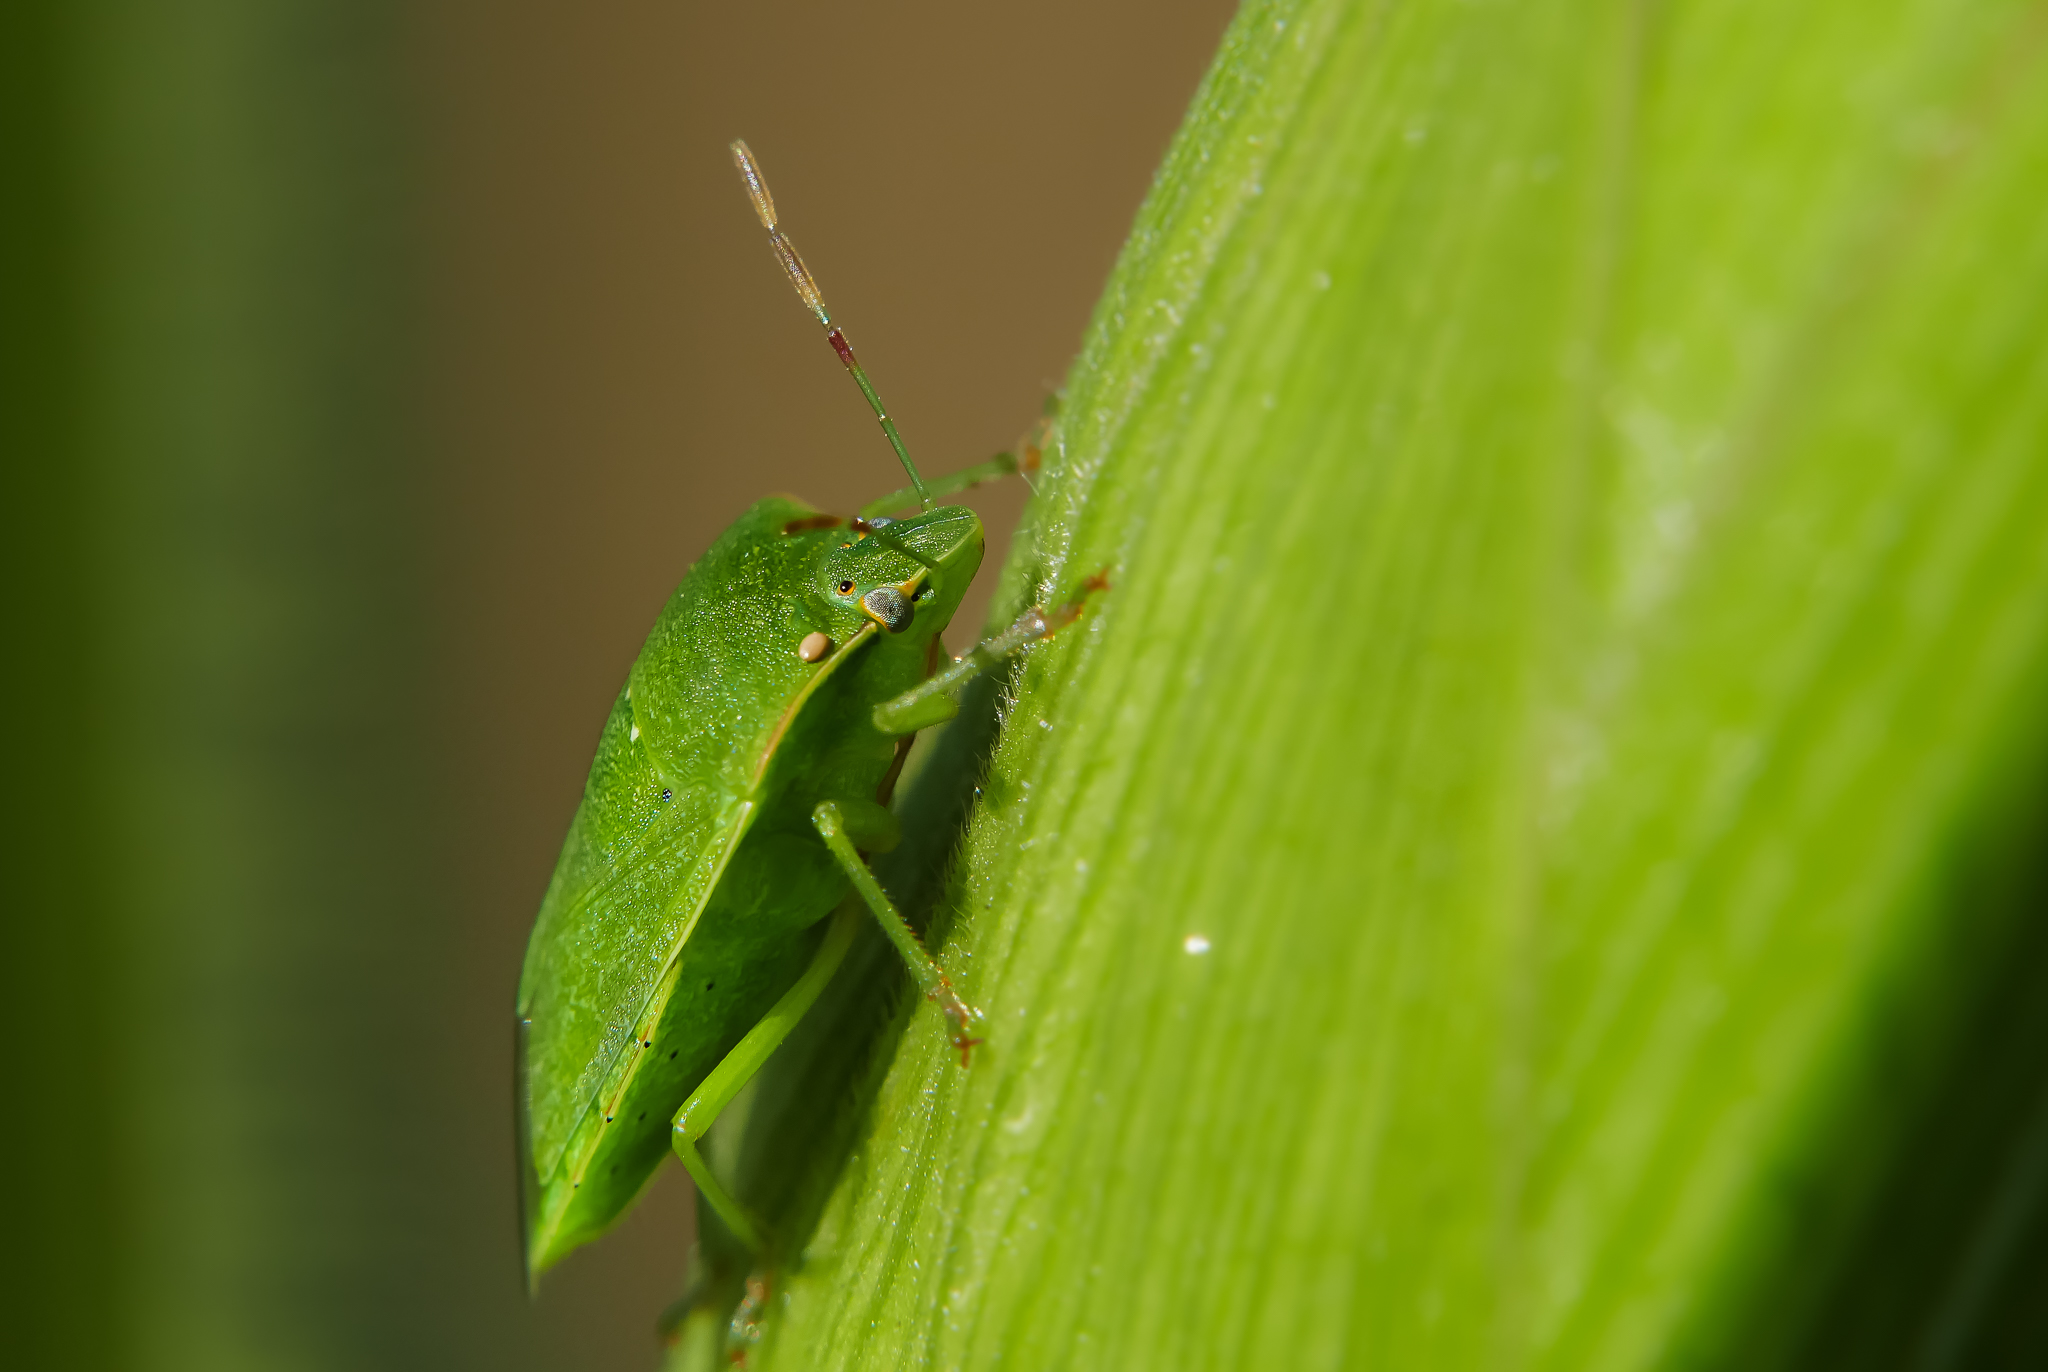
nature, photography, green, insect, macro, bug, fauna, invertebrate, close up, animals, naturaleza, chinche, lumixfz1000, fz1000, damselfly, grasshopper, ggl1, xovesphoto, animales, panasoniclumixfz1000, marumi200, macro photography, plant stem, cricket like insect